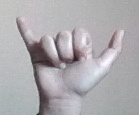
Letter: ya